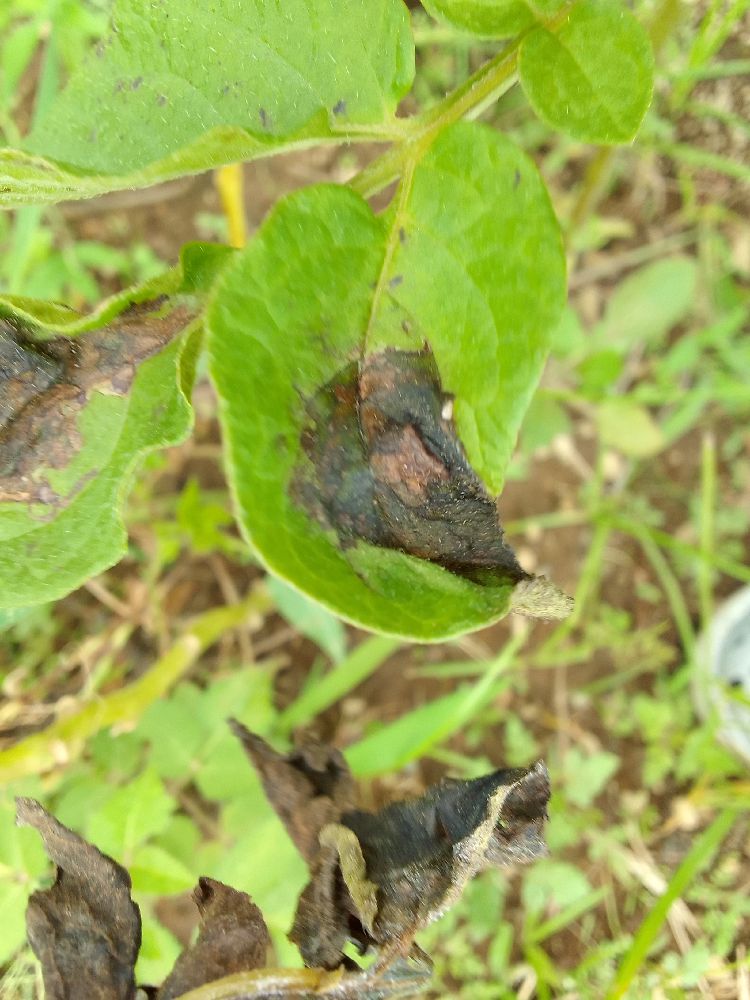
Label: Late blight